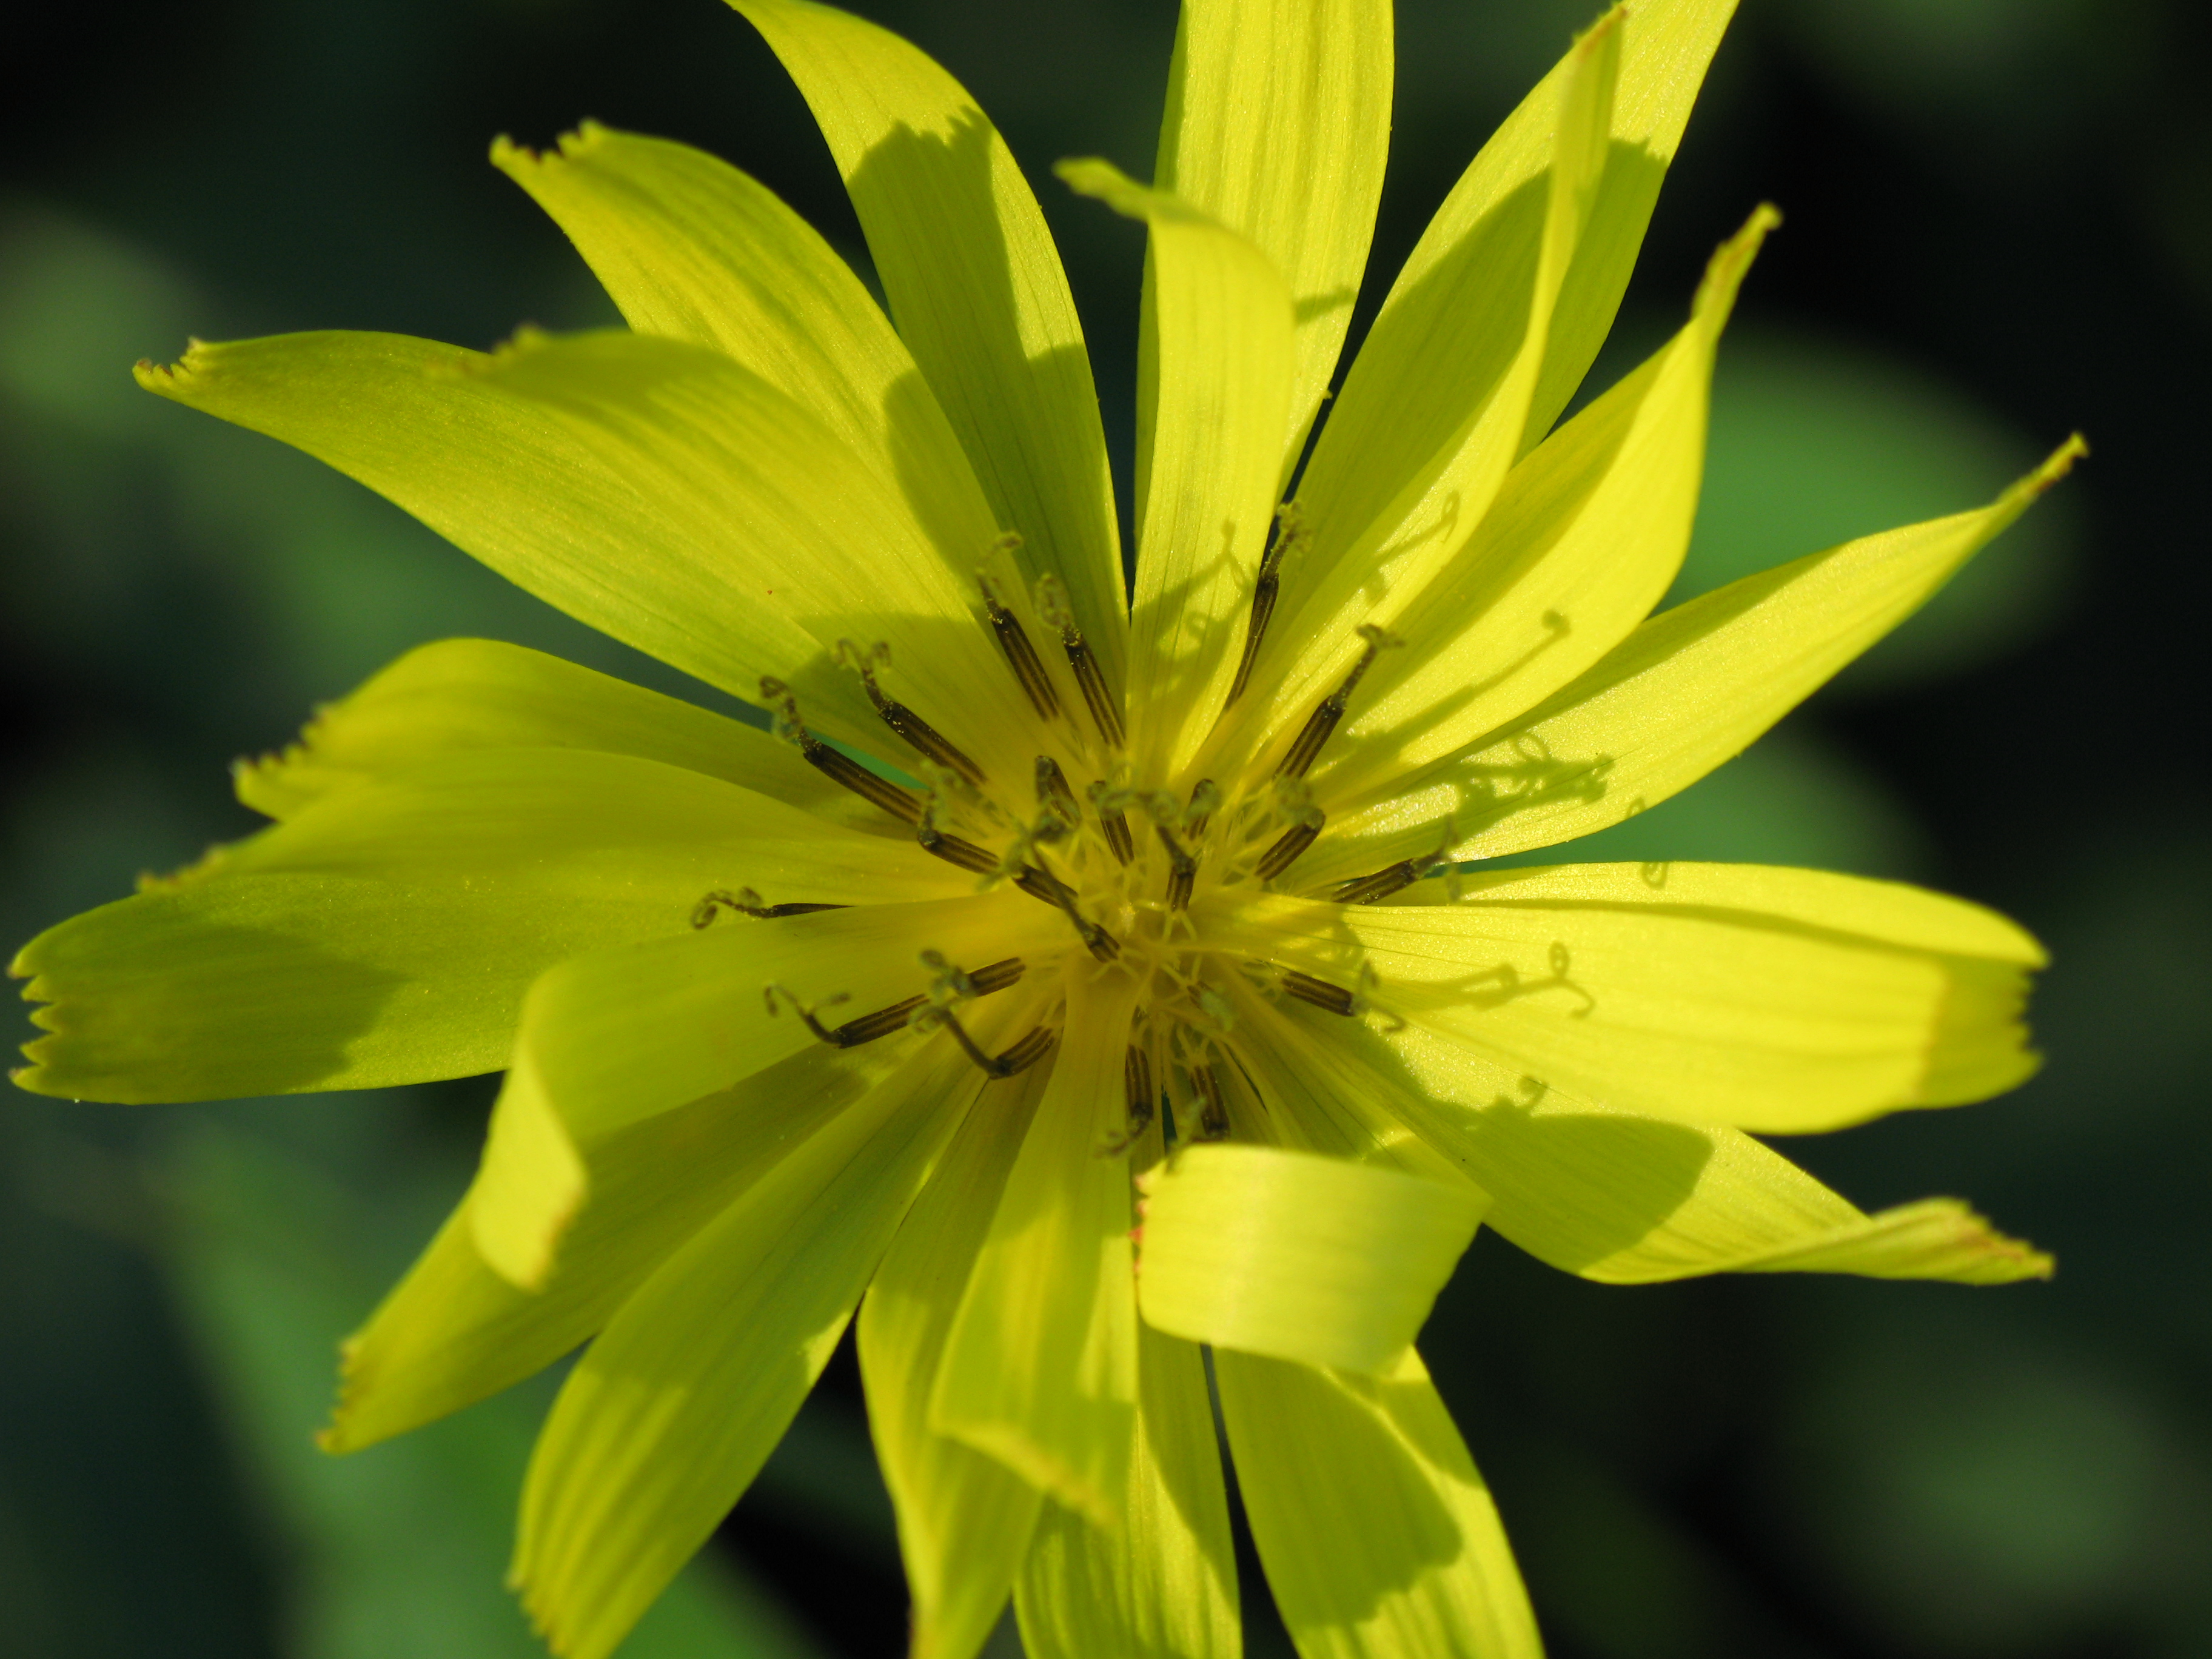
plant, flower, petal, high, botany, yellow, flora, wildflower, close up, cool image, hires, japonica, hi, res, hawkweed, picris, oxtongue, krylov, hieracioides, powershotg7, canong7, macro photography, flowering plant, daisy family, plant stem, land plant